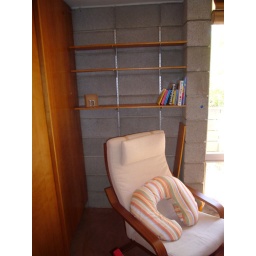
I love that the new nursery has space above the chair to place some of the books we'll be reading.